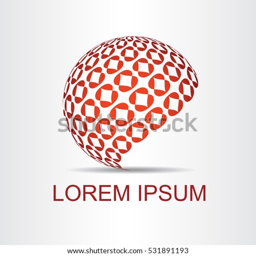
logo stylized spherical surface with abstract shapes .